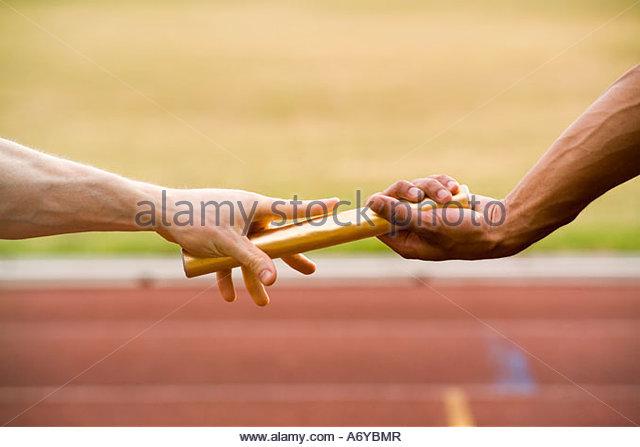
athletes exchanging a baton during a relay race
Relation: Visible, Action, Meta